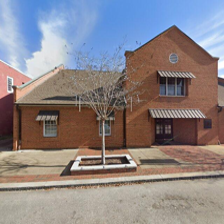
Label: streetView